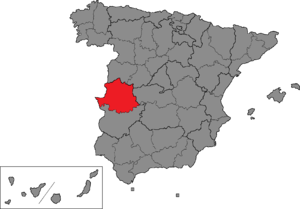
La circonscription électorale de Cáceres est l'une des cinquante-deux circonscriptions électorales espagnoles utilisées comme divisions électorales pour les élections générales espagnoles.